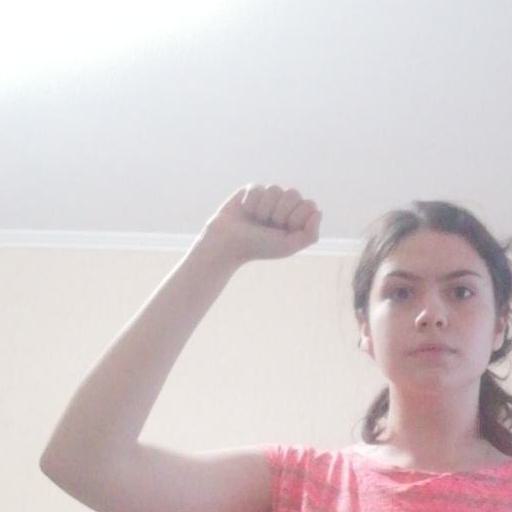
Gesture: fist